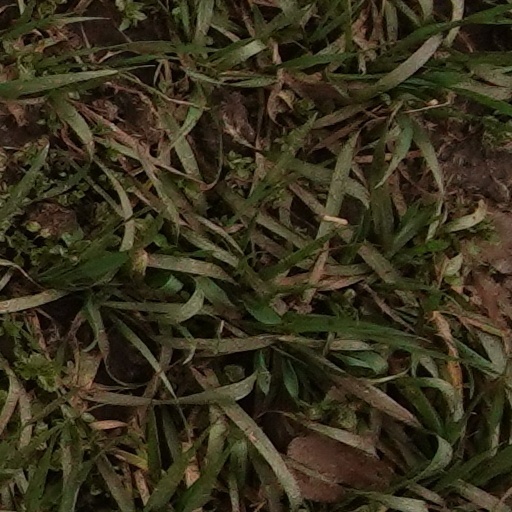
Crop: wheat